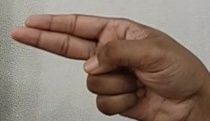
ASL sign: H